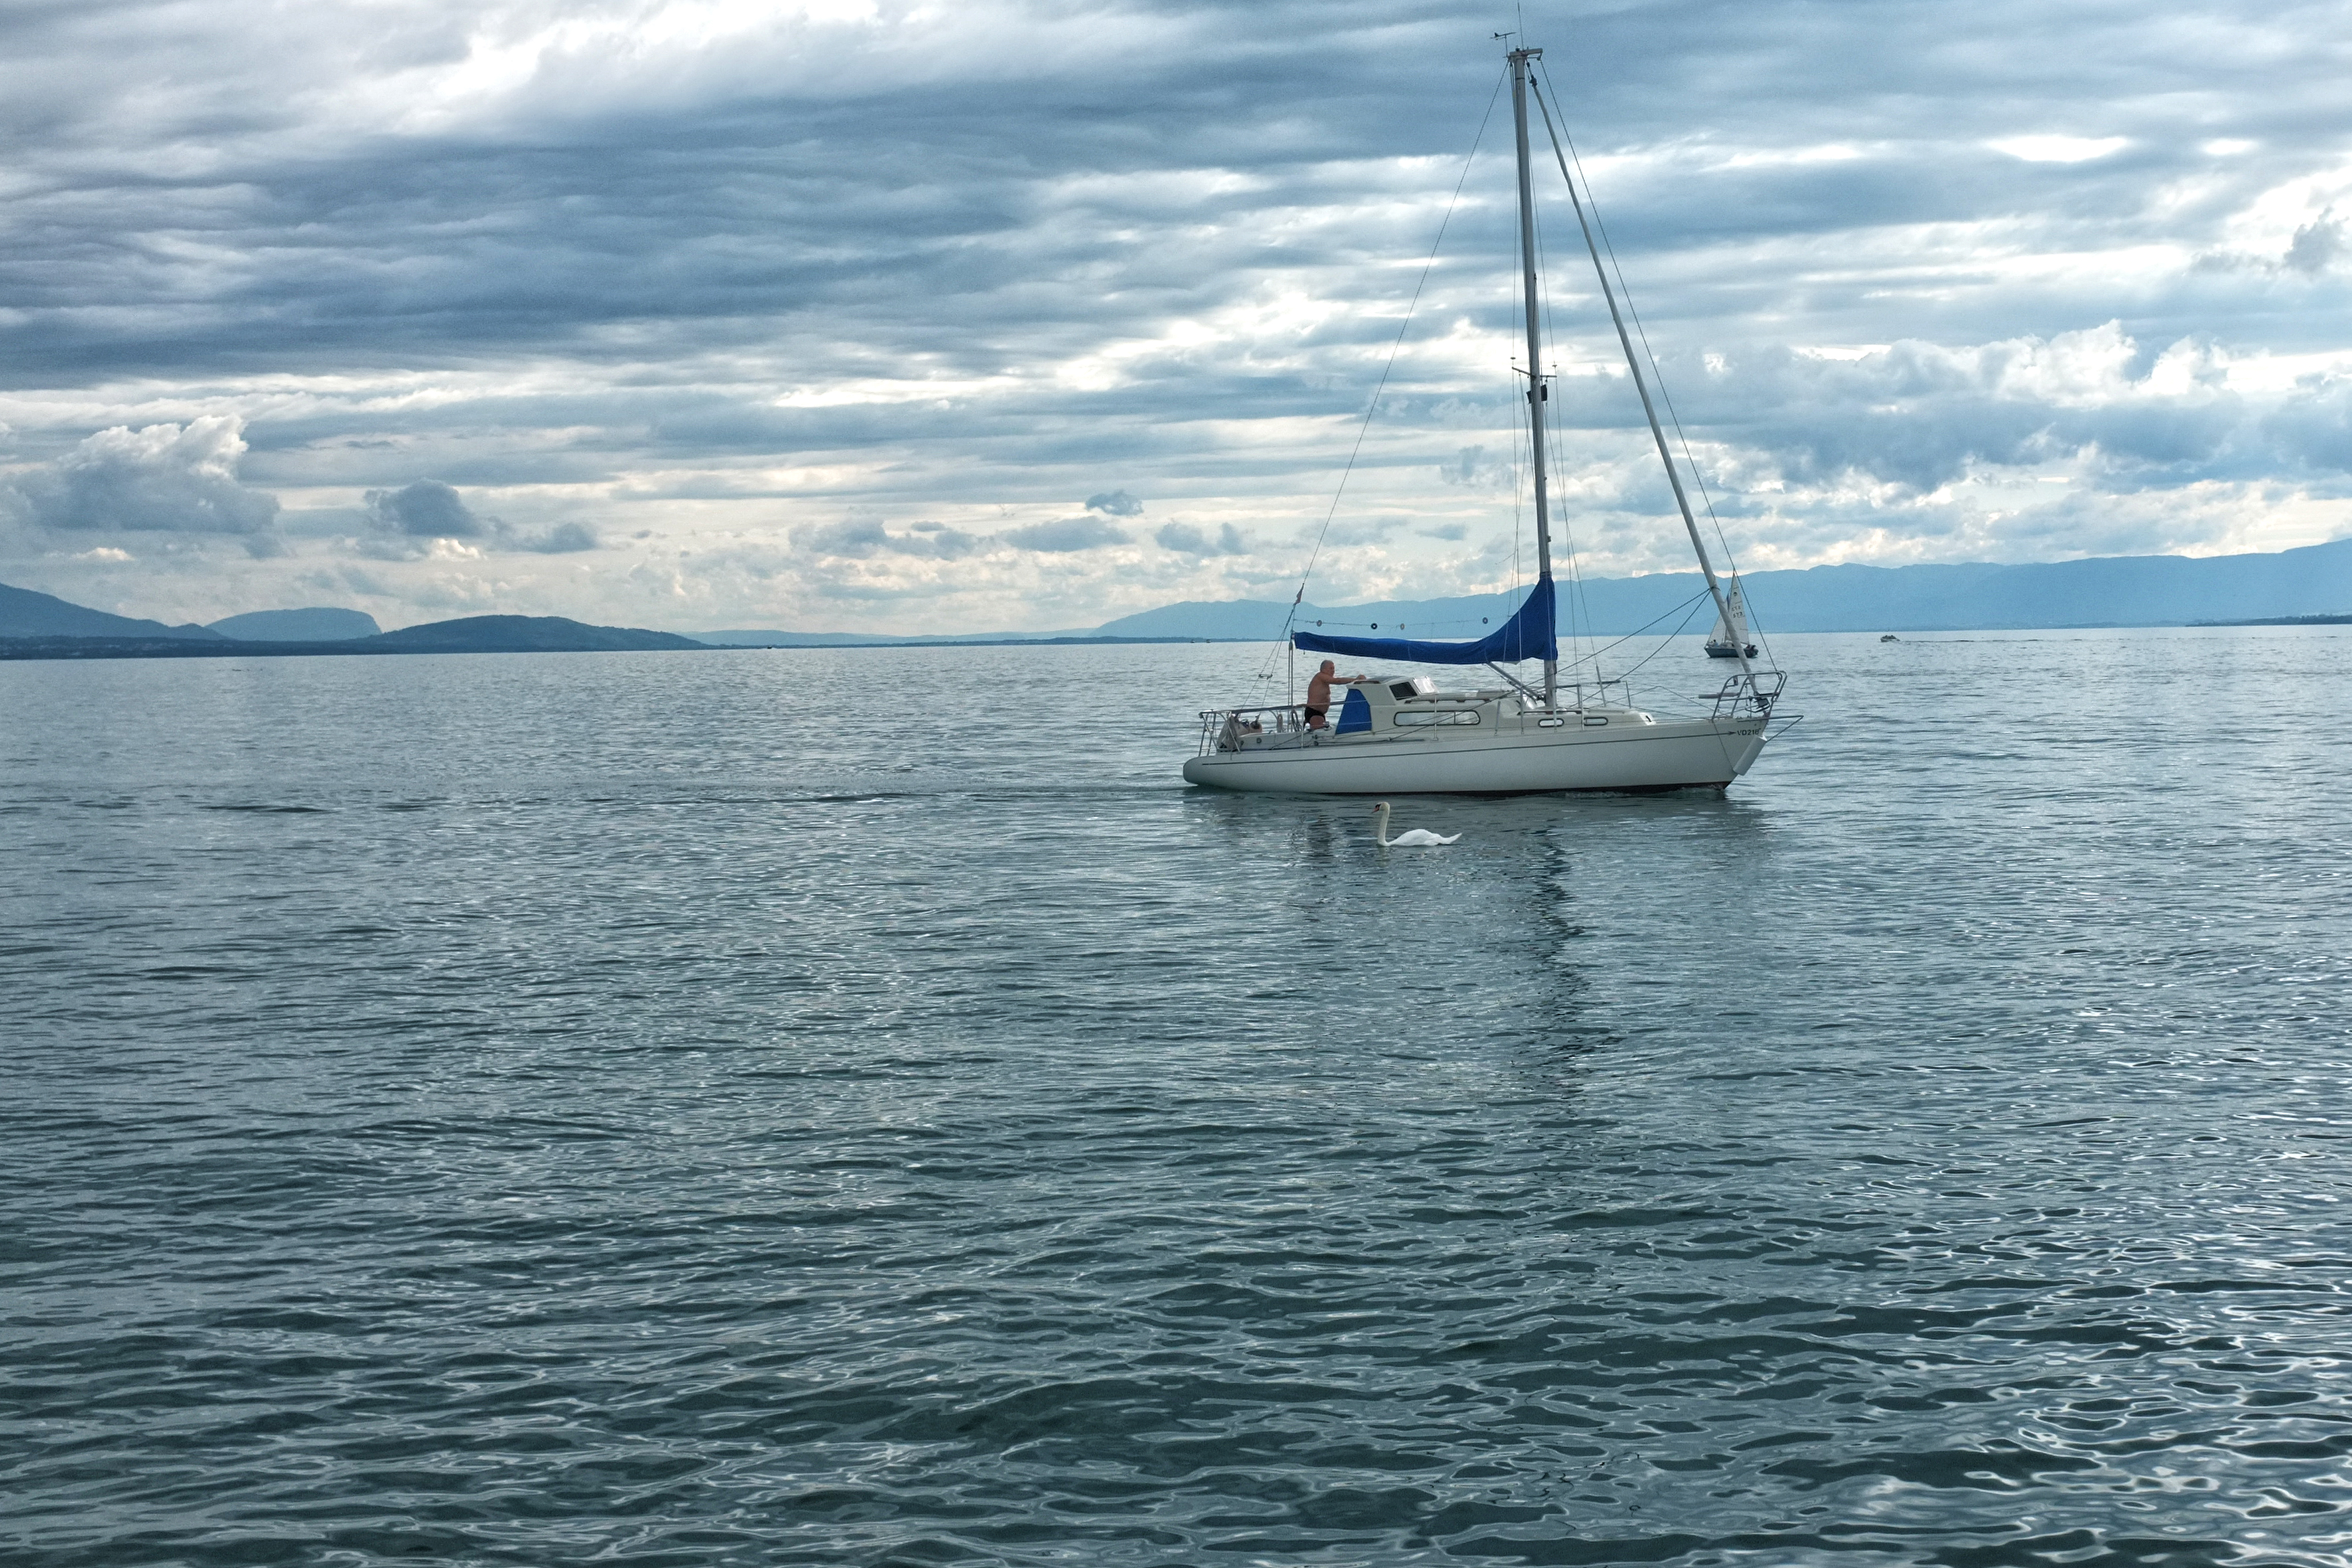
sea, coast, ocean, boat, ship, fujifilm, vehicle, mast, sailing, bay, sailboat, 2012, boating, sail, x100, switzerland, fuji, watercraft, finepixx100, lausanne, fishing vessel, passenger ship